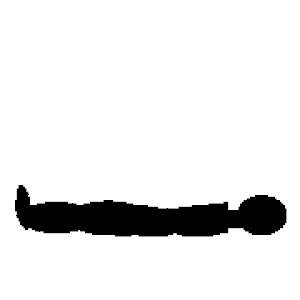
Cinq tibétains - Deuxième riteČeština: Pět tibeťanů - 2. tibeťanहिन्दी: तिब्बती वायु अधिसार - द्वितीय वायु-अधिसार"
Les cinq tibétains est une compilation de cinq exercices de yoga. Selon les ouvrages qui les présentent, la pratique régulière des cinq tibétains soulagerait la tension musculaire et dissiperait le stress, elle améliorerait la respiration et la digestion, profiterait au système cardio-vasculaire et procurerait une détente et un bien-être profonds. Ces exercices seraient particulièrement adaptés pour ceux qui n'ont pas le temps de pratiquer un sport et seraient à la portée de tout le monde, quel que soit l'âge ou la condition physique.